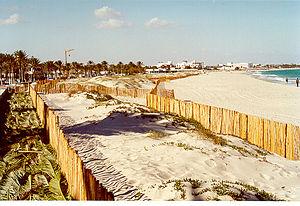
Mahdia est une ville côtière tunisienne située au centre-est du pays, à environ 200 kilomètres au sud de la capitale Tunis. Chef-lieu du gouvernorat du même nom, elle constitue une municipalité comptant 51 833 habitants en 2014.